Roularta

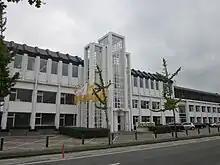
Roeselare-Roularta

Roularta was established by lawyer Willy De Nolf in 1954. The group operates in the France, the Netherlands, and Portugal in addition to its native Belgium. The chief executive officer of the company is Rik de Nolf, who succeeded his father, Willy De Nolf, in the post in 1981.